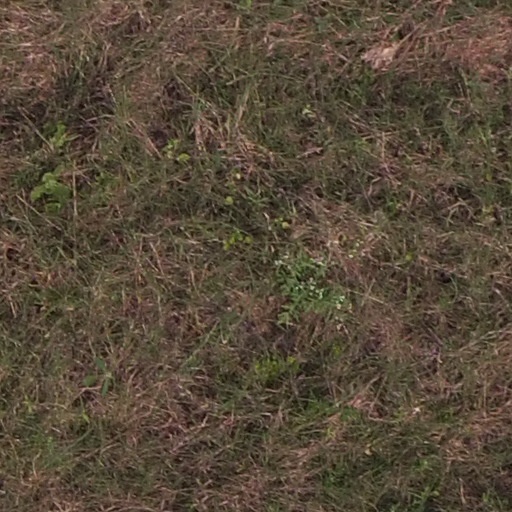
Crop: maize; corn